Greater Than Love

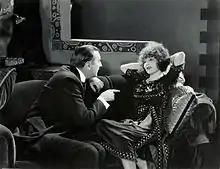
Still of Mahlon Hamilton and Louise Glaum

Greater Than Love is a 1921 American silent drama film directed by Fred Niblo. An incomplete print of the film exists in the Library of Congress.